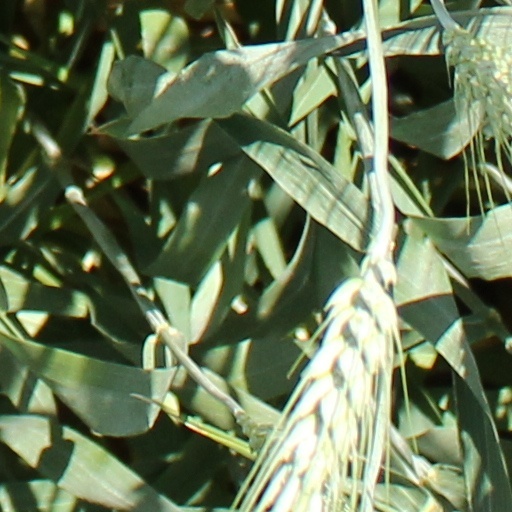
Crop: wheat